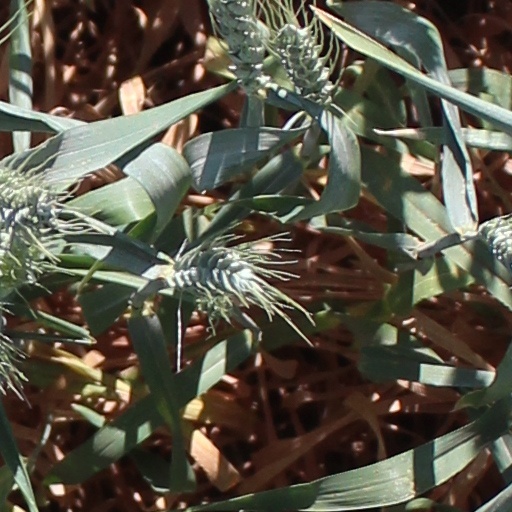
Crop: wheat